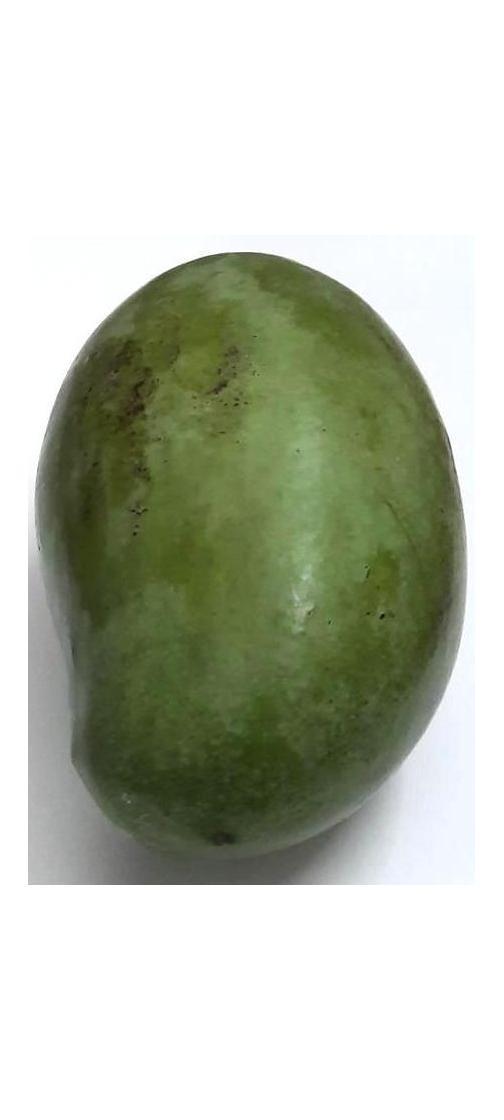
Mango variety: Amrapali